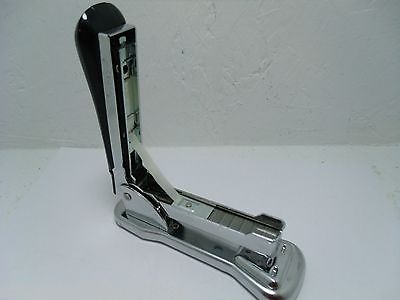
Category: stapler